Yitzhak Rabin

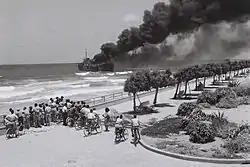
"Altalena" on fire after being shelled near Tel Aviv

During the 1948 Arab–Israeli War, Rabin directed Israeli operations in Jerusalem and fought the Egyptian army in the Negev. During the beginning of the war he was the commander of the Harel Brigade, which fought on the road to Jerusalem from the coastal plain, including the Israeli "Burma Road", as well as many battles in Jerusalem, such as securing the southern side of the city by recapturing kibbutz Ramat Rachel.